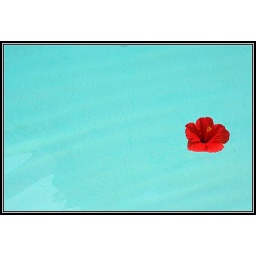
flower in water